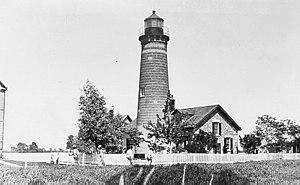
Le phare de Galloo Island, est un pharein actif situé sur l'île Galloo du Lac Ontario proche de la ville de Hounsfield, New York, dans le Comté de Jefferson.